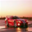
Label: automobile